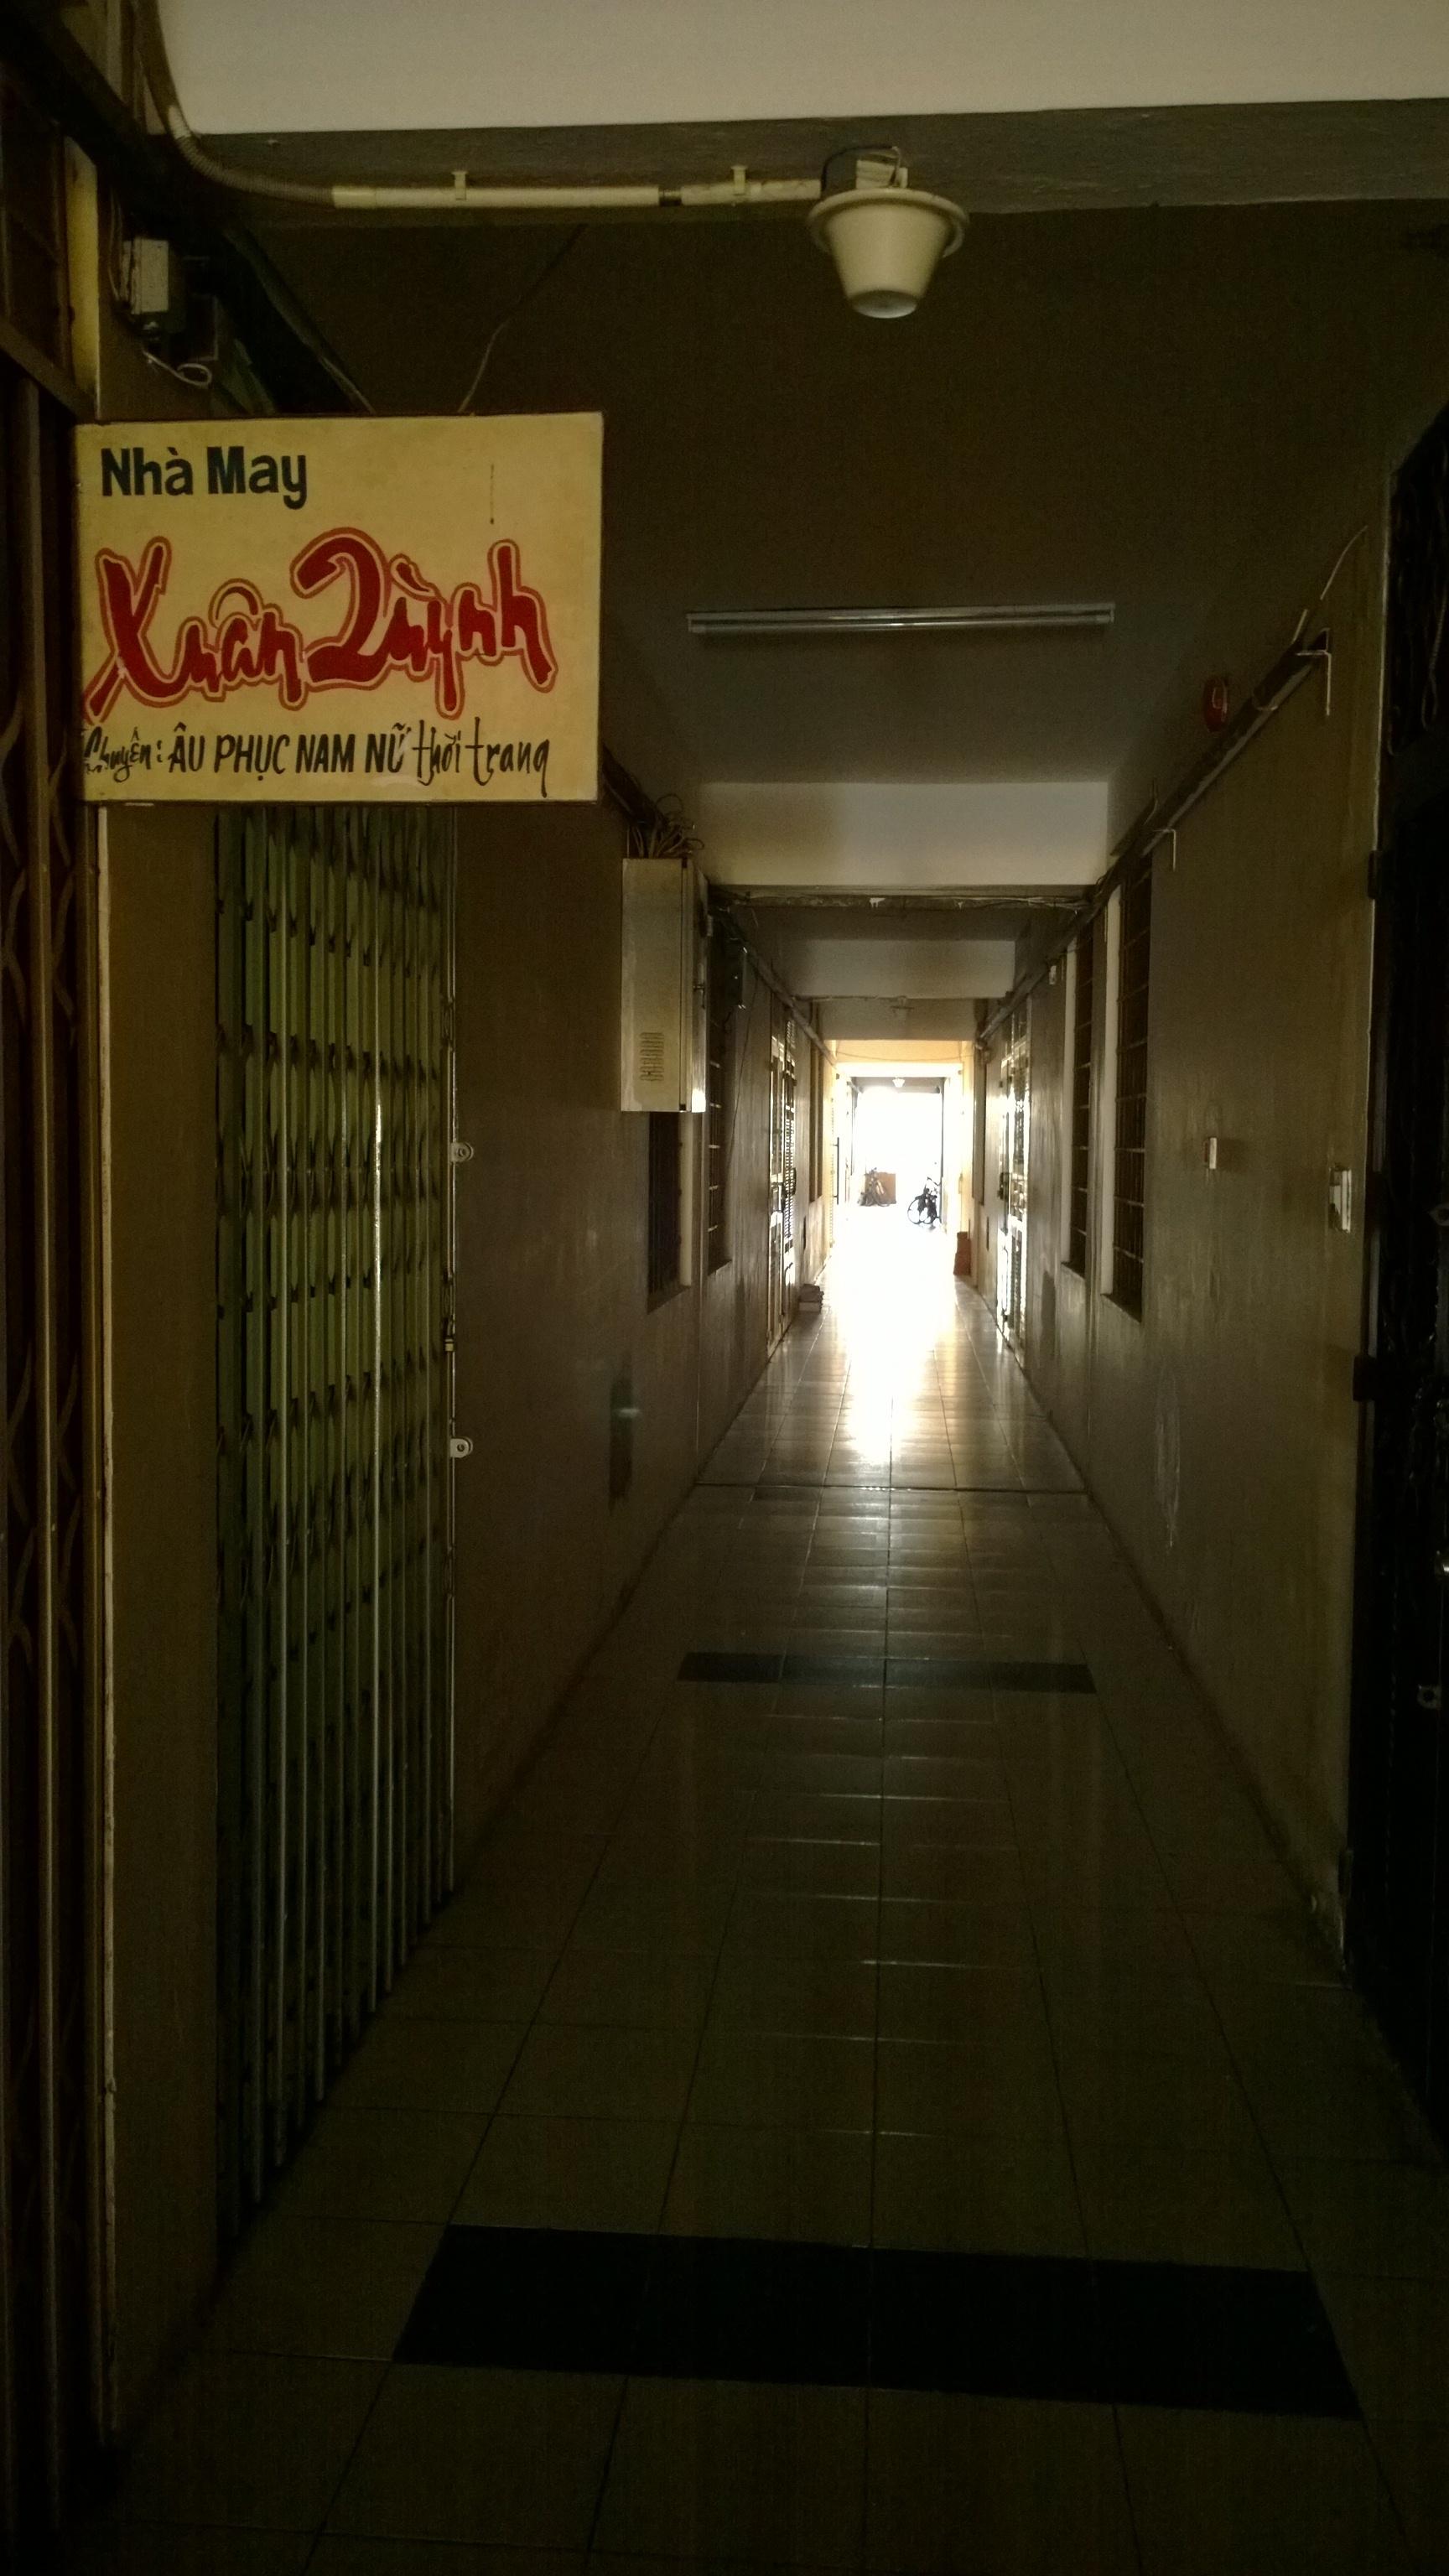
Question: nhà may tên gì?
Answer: tên là xuân quỳnh